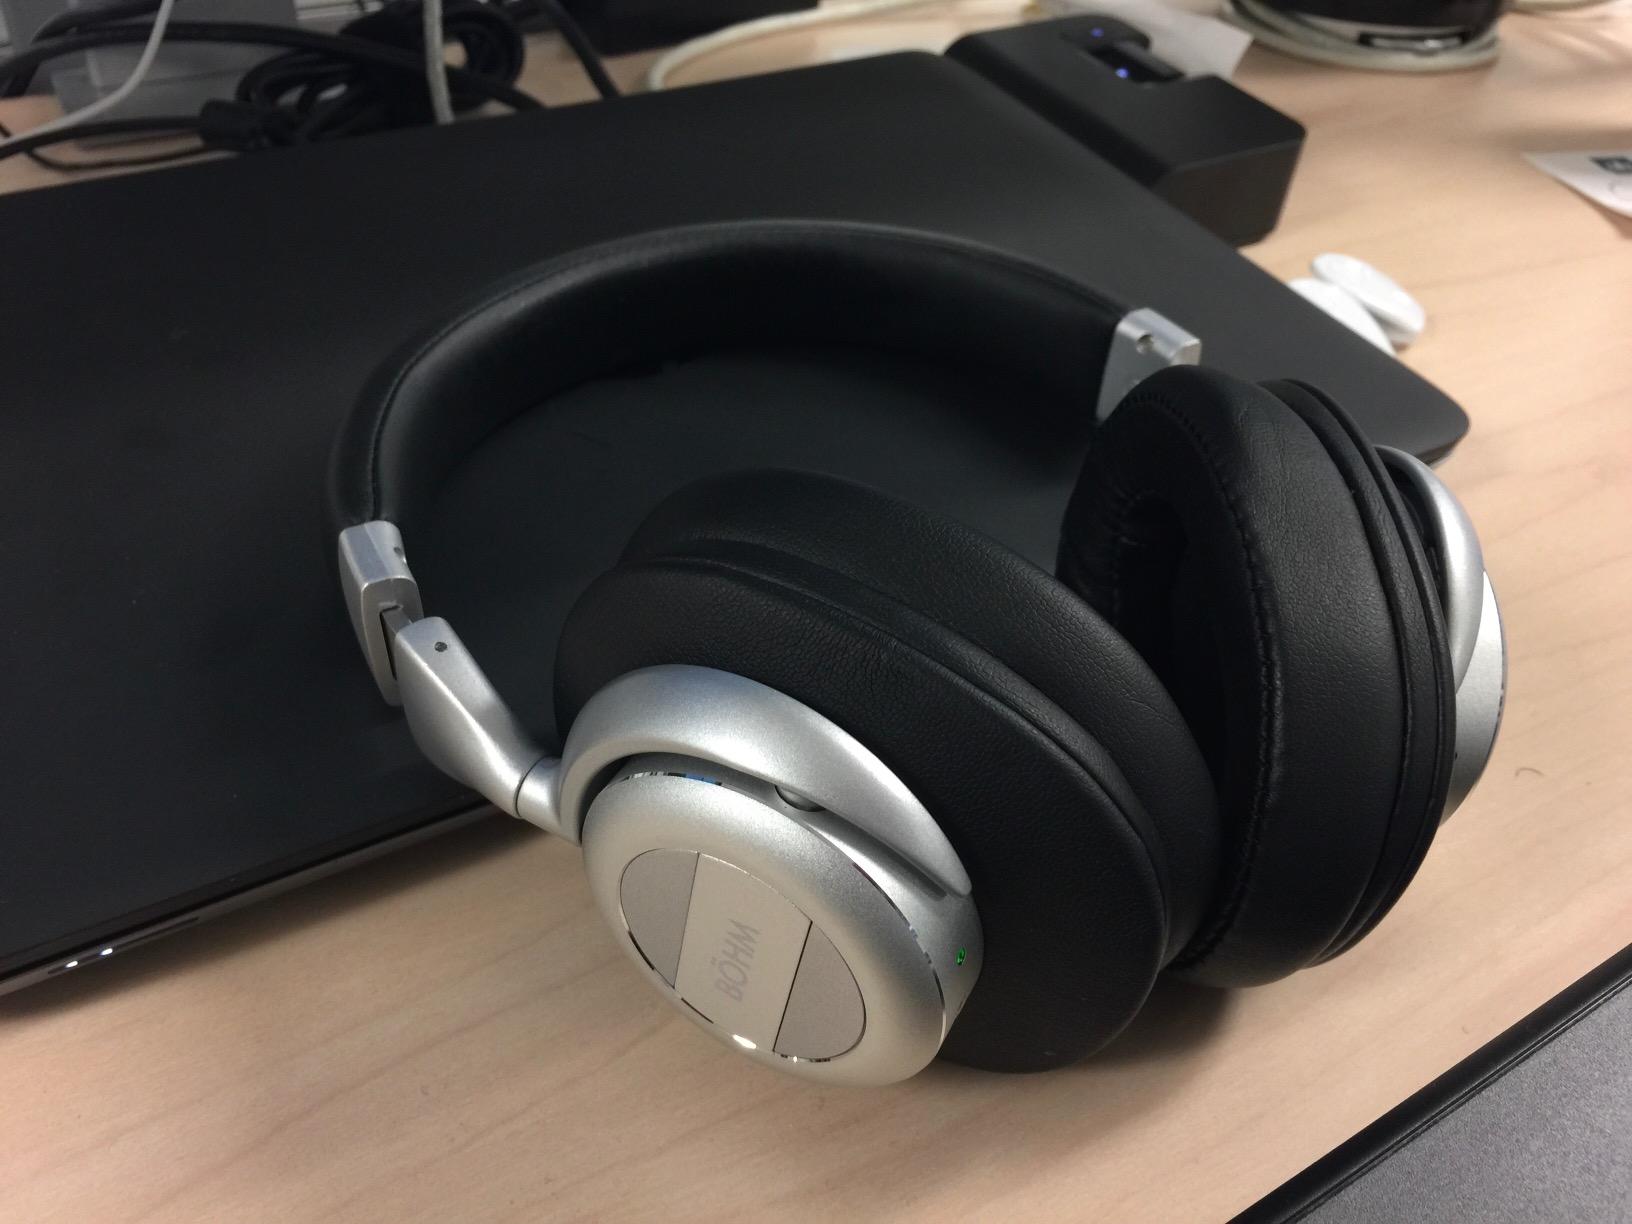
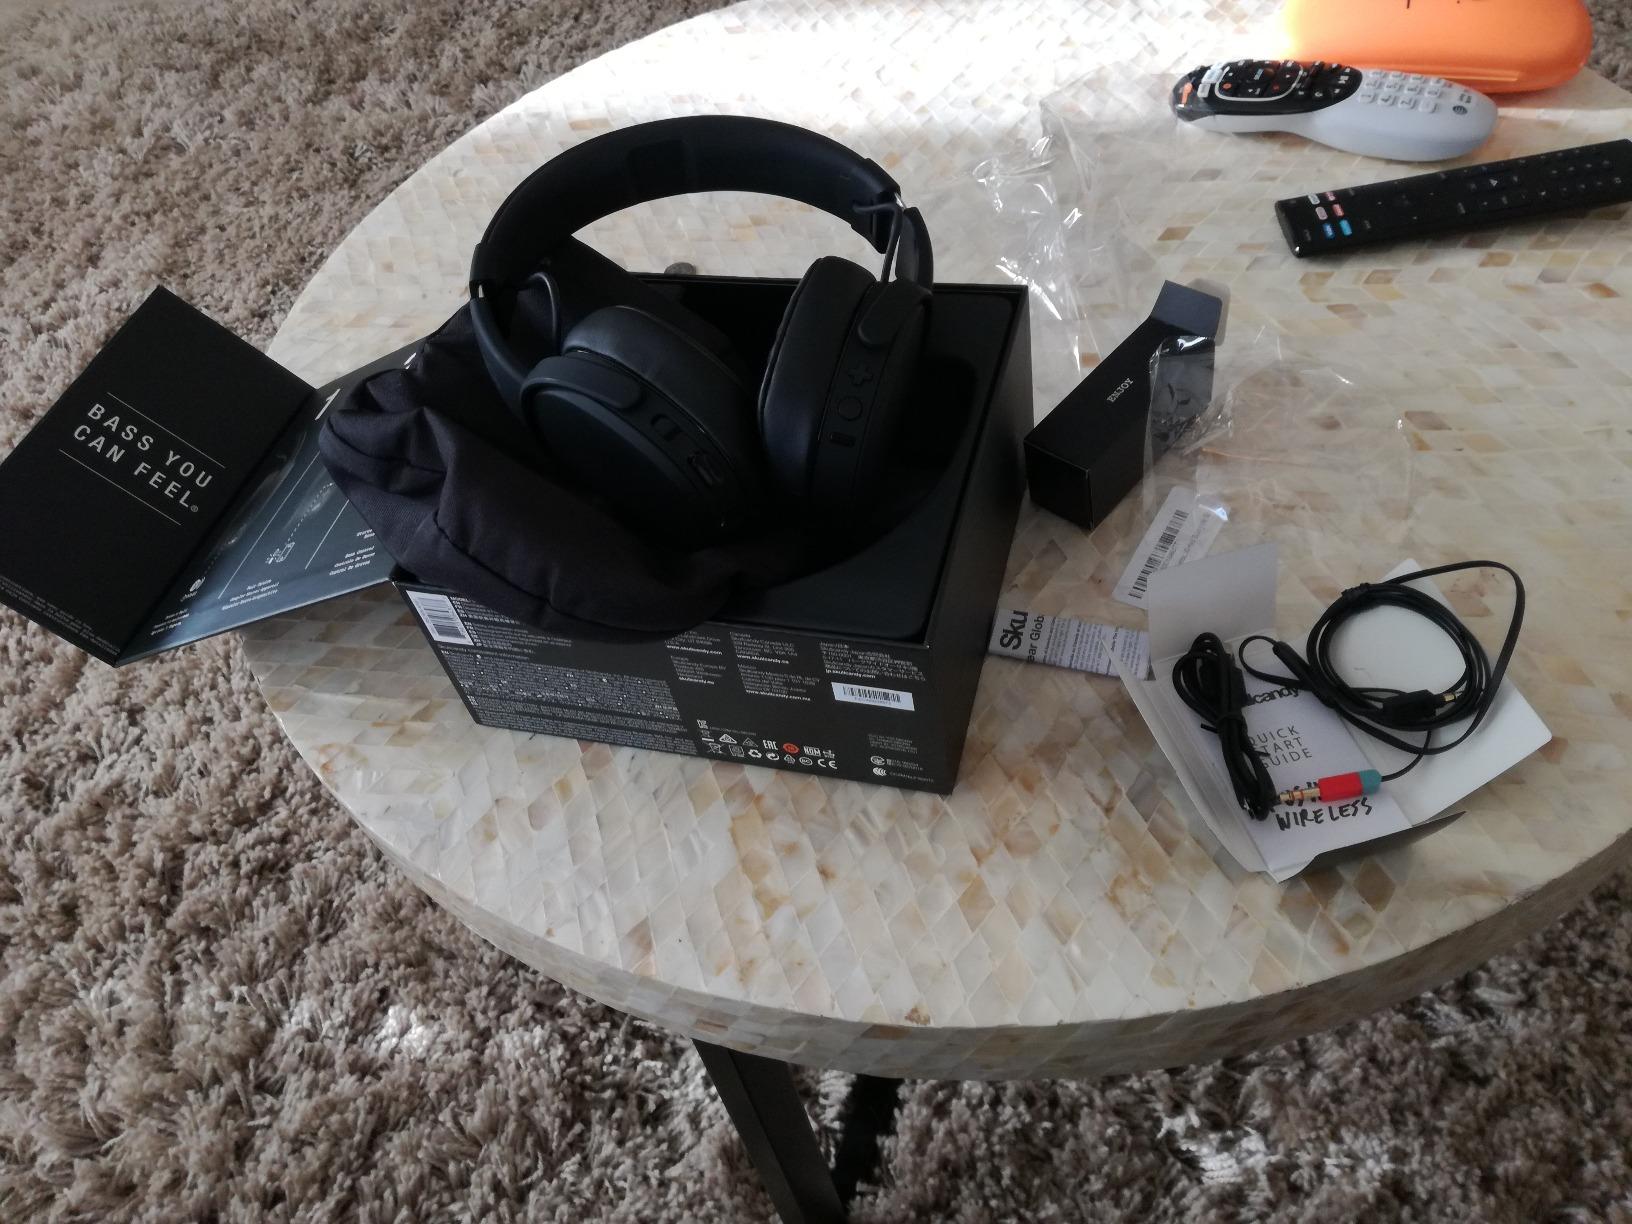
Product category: headphones
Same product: no